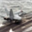
Label: airplane